Ulrikke Brandstorp

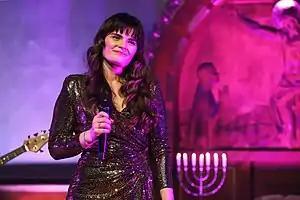
Brandstorp in 2022

Ulrikke Brandstorp (born 13 July 1995), also known mononymously as Ulrikke, is a Norwegian singer, songwriter, musical actress, voice actress and television presenter.